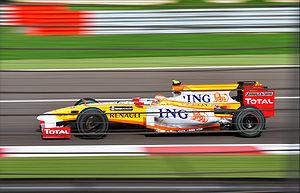
GP de Bahrein 2009 Renault R29
Le championnat du monde de Formule 1 2009 est la 60ᵉ édition du championnat du monde des pilotes. Organisé par la FIA, il s'est déroulé en dix-sept manches entre le 29 mars 2009 et le 1ᵉʳ novembre 2009. Il est remporté par le Britannique Jenson Button chez les pilotes et par son écurie, Brawn GP Formula One Team, chez les constructeurs.
Le Grand Prix de Bahreïn 2009, disputé sur le circuit international de Sakhir le 26 avril 2009, est la 807ᵉ épreuve du championnat du monde de Formule 1 courue depuis 1950 et la quatrième manche du championnat 2009.